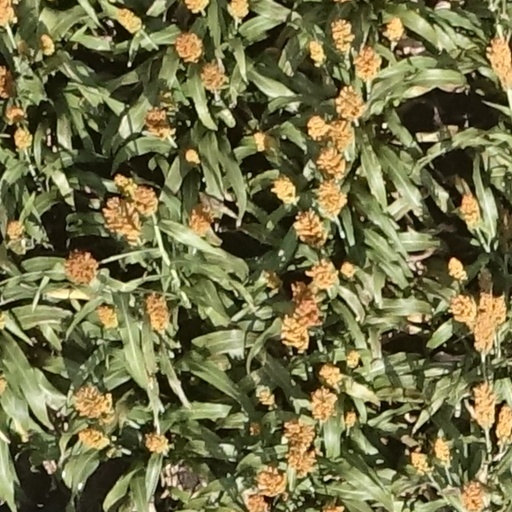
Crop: sorghum